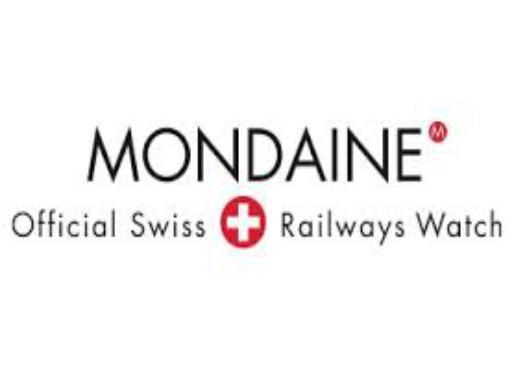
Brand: mondaine
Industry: Food